Newsagent's shop

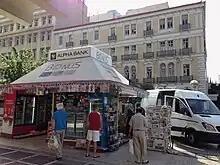
A periptero in Athens, Greece

A newsagent is the manager of the newspaper department of the shop, often also the owner of a newsagency shop.